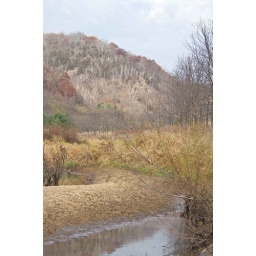
Shot to the North along valley floor by water hole